Aberlour distillery

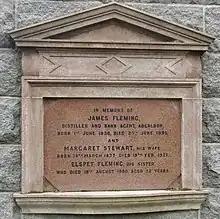
Memorial plaque to Aberlour distillery's founder, his wife and sister

Fleming's commitment to improving the welfare of local people is evidenced by another bequest made on 11 June 1895, two weeks before his death: "I leave a sum of five hundred pounds for the purpose of erecting a steel wire footbridge over the river Spey at Aberlour at a place as near as possible to the mouth of the burn of Ruthrie [the Lour Burn] so as to connect the village of Charlestown with the parish of Knockando." Safety, as well as convenience, being his concern following a number of reported drowning tragedies in the fast-flowing waters during his lifetime. After delays in its approval by an obstinate landowner, the Victoria Bridge, Aberlouroften referred to as the Penny Bridge locallywas completed and opened without ceremony in 1902. James Fleming is buried in the town's cemetery almost opposite the distillery site.